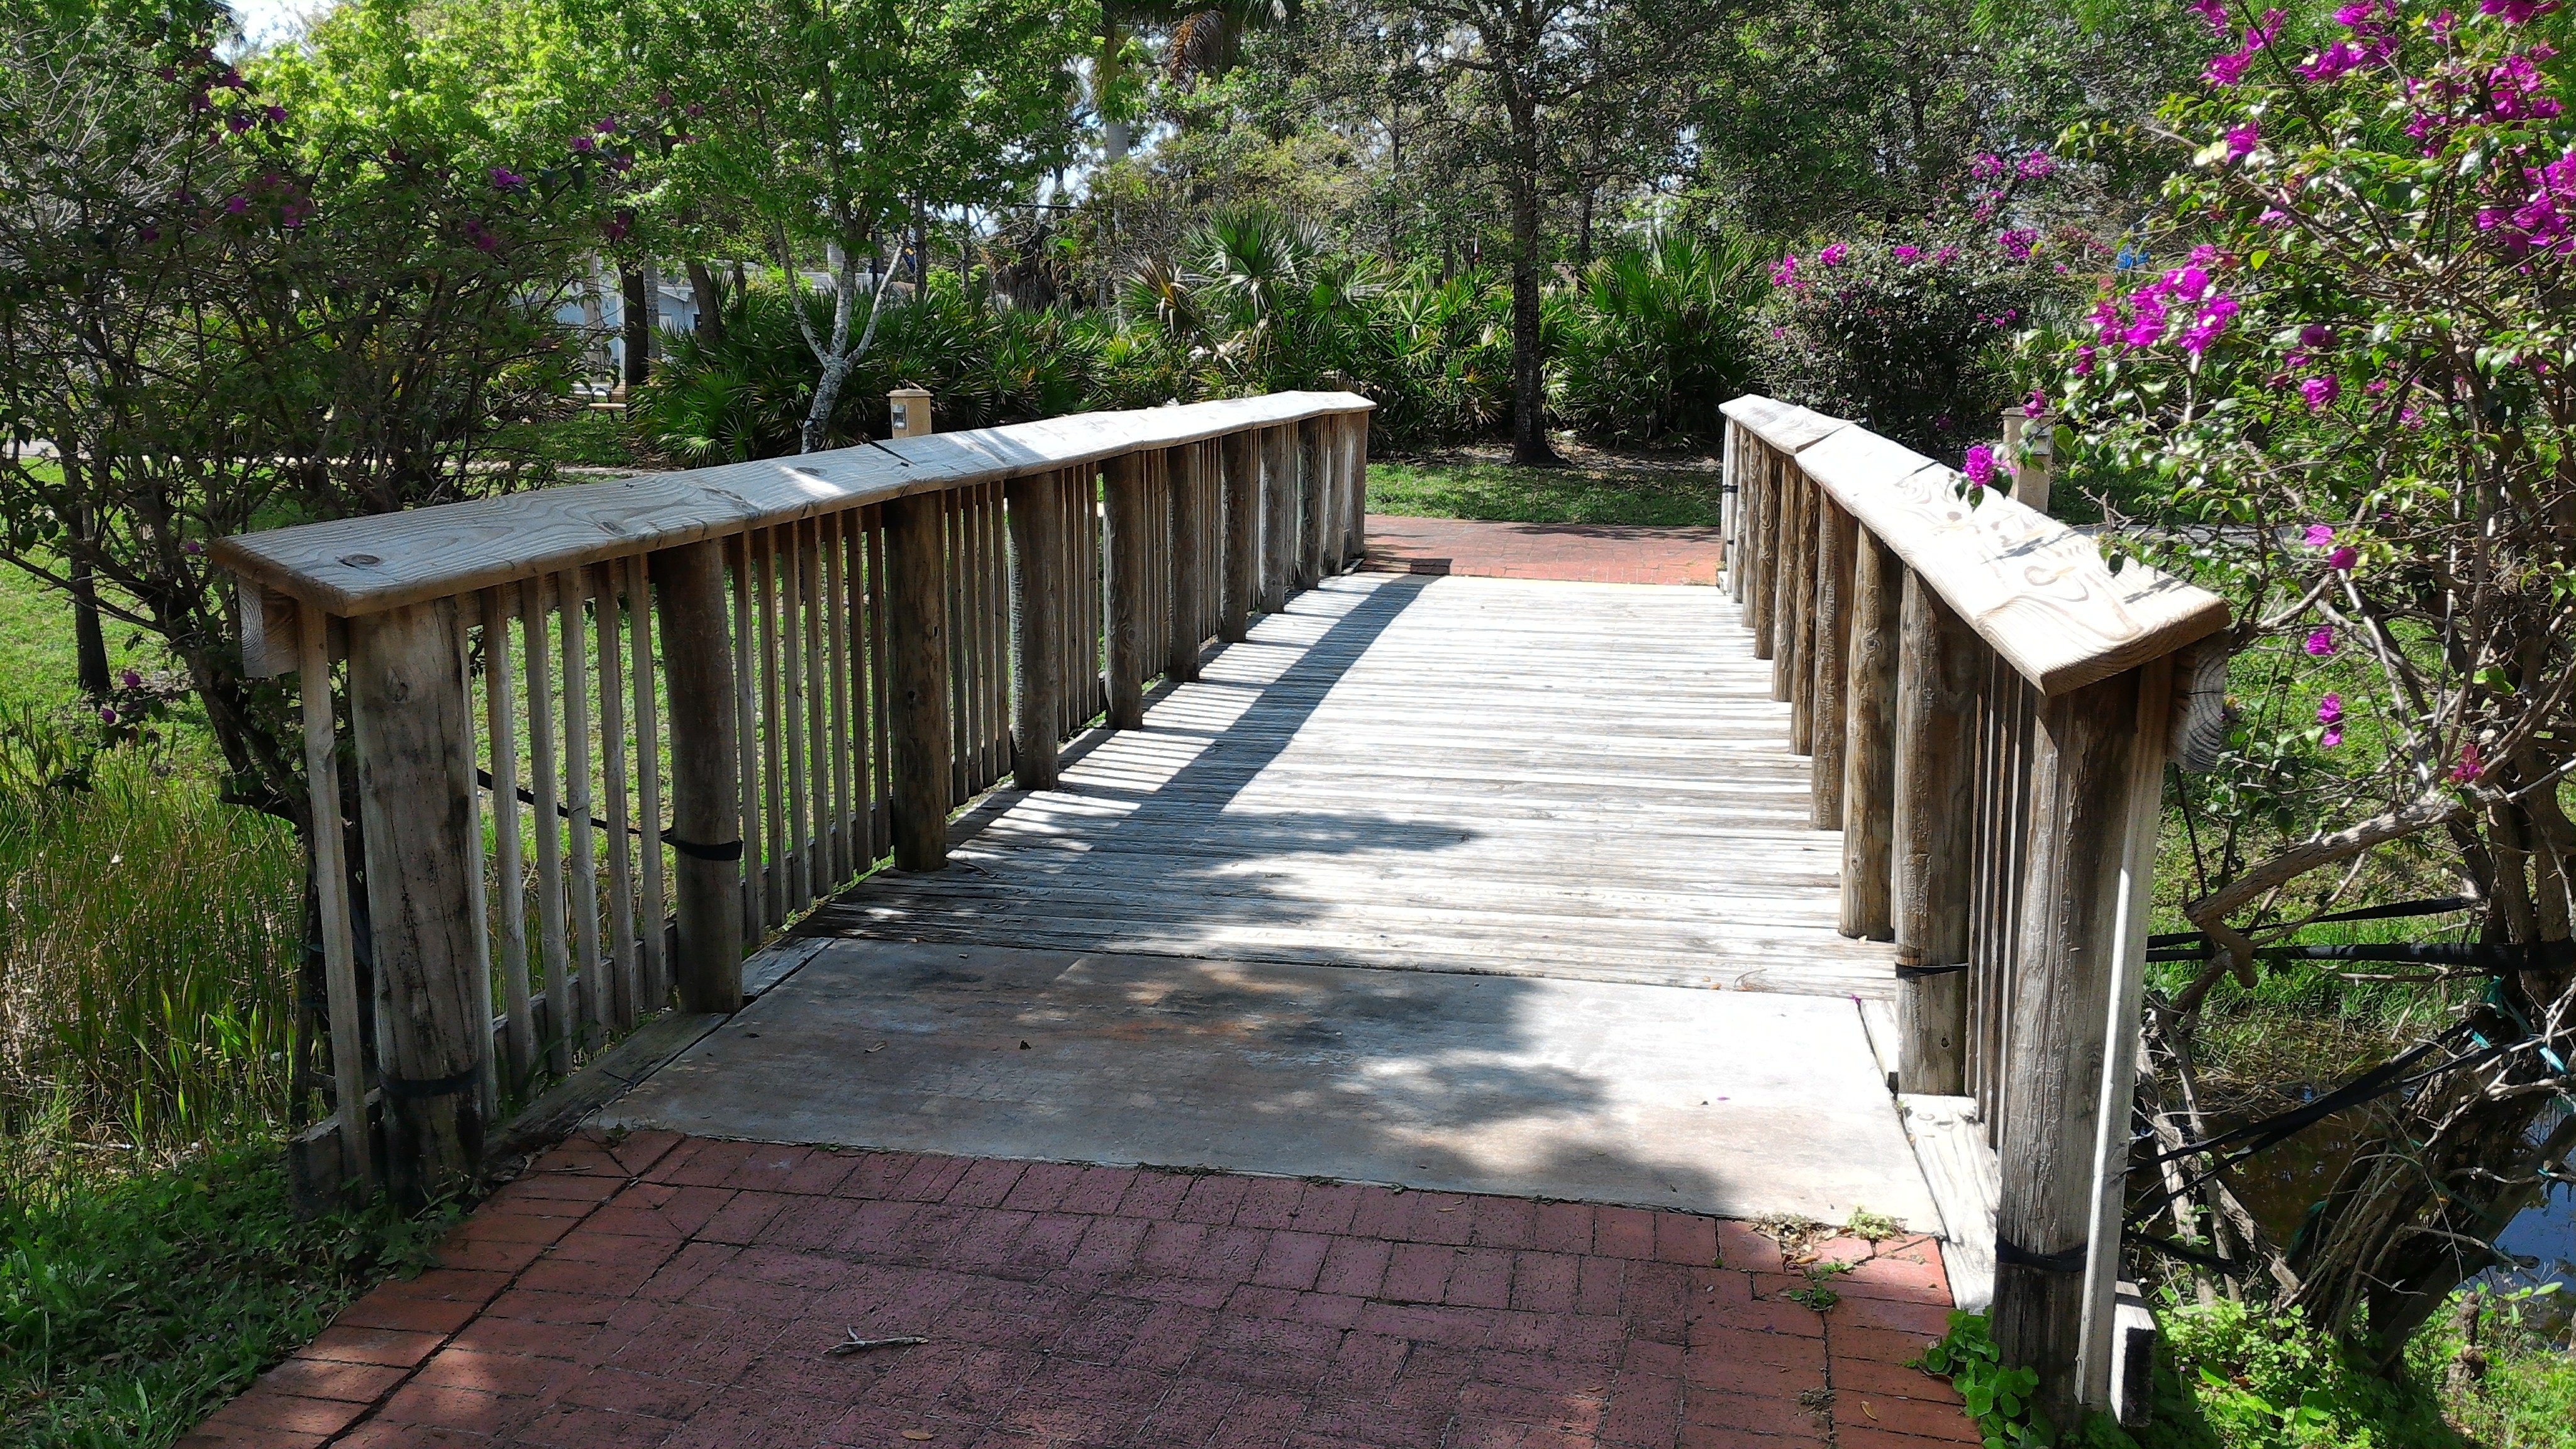
landscape, tree, water, nature, grass, outdoor, architecture, wood, trail, bridge, flower, view, city, walkway, travel, scenic, cottage, peaceful, natural, park, backyard, landmark, colorful, garden, tourism, waterway, zen, japanese, canada, scene, estate, bc, kelowna, yard, outdoor structure